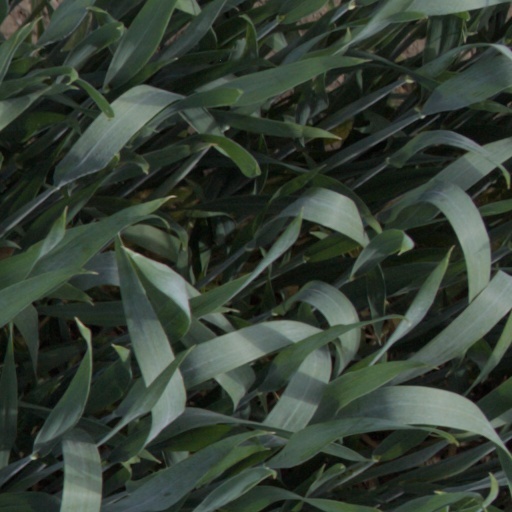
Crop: wheat